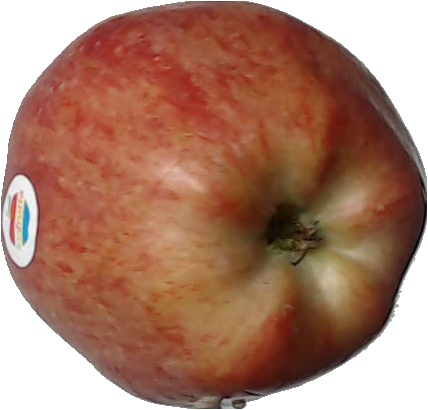
Label: apple_red_1